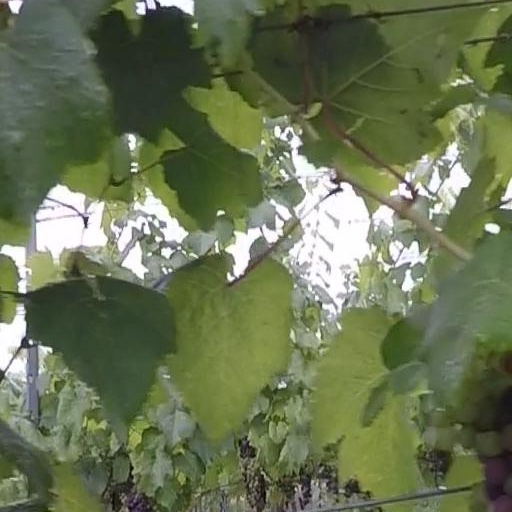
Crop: grape